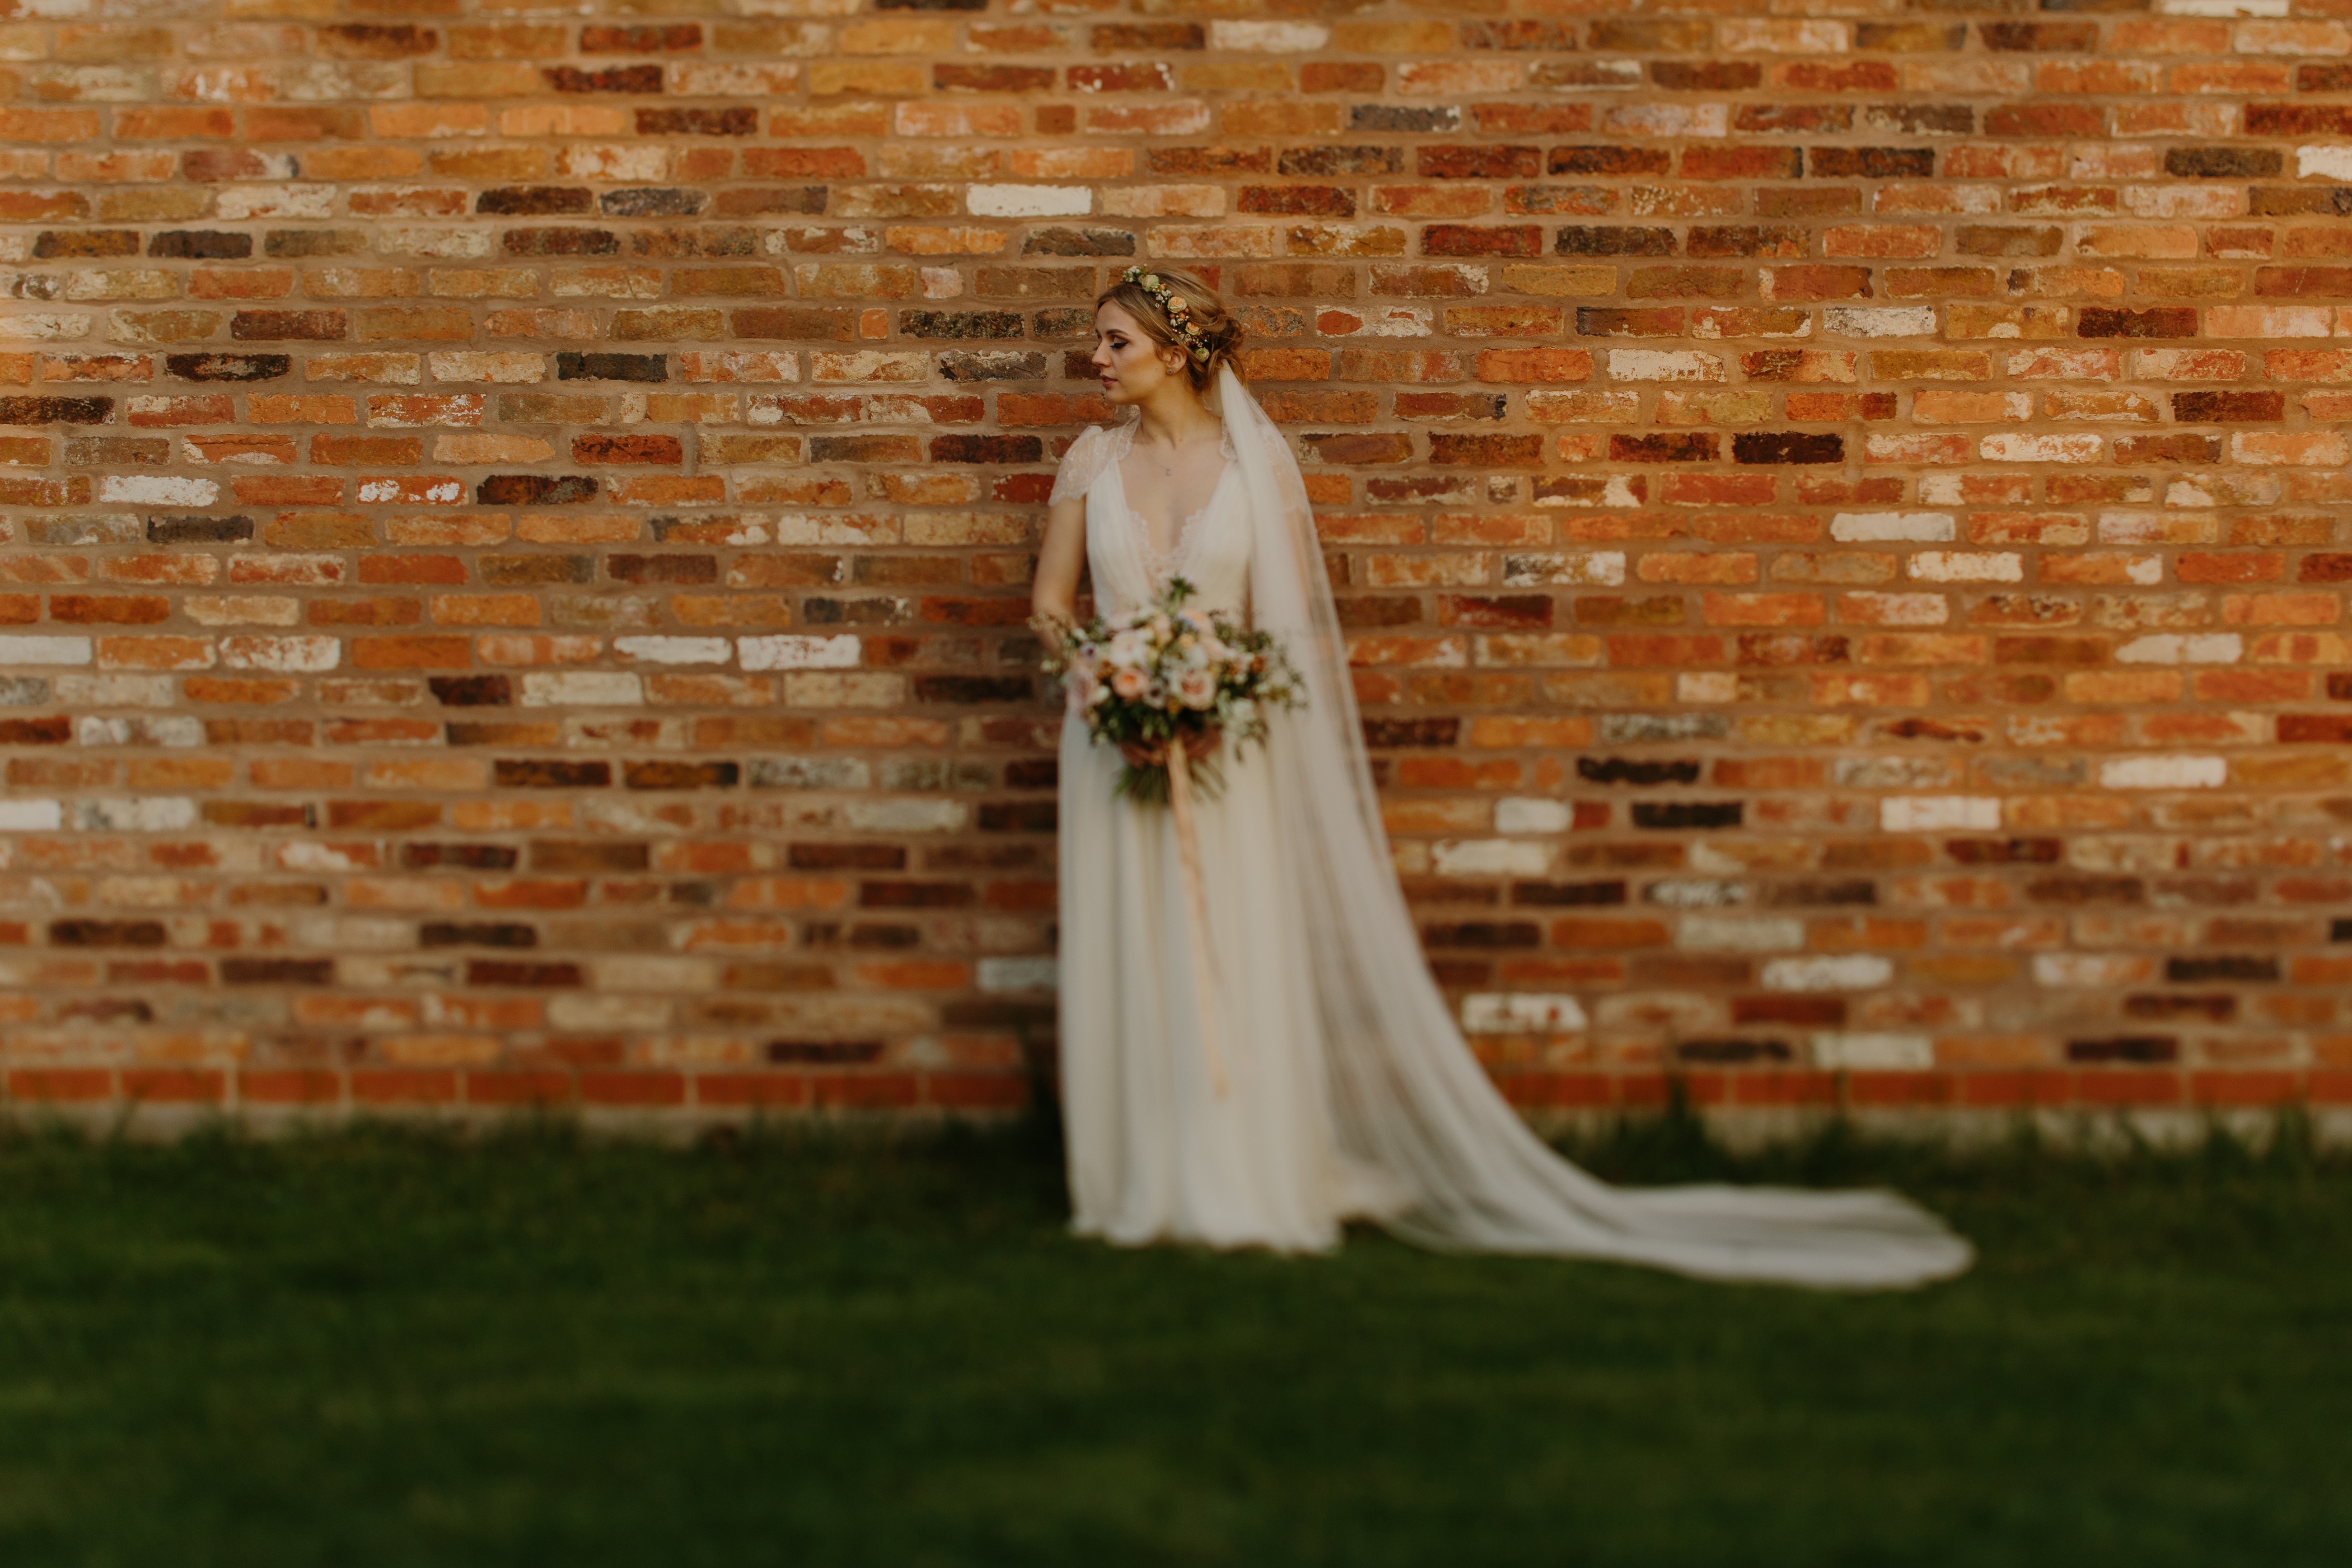
grass, girl, flower, wedding, wedding dress, bride, ceremony, dress, photograph, plantation, gown, veil, bridal clothing, bridal accessory